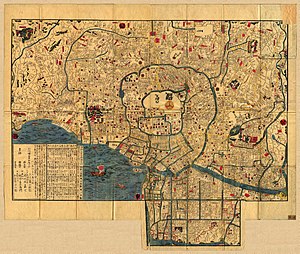
Edo (Japan)
Kort over Edo i 1840'erne
Edo var indtil 1868 navnet på Tokyo i Japan. Edo har givet navn til Edo-perioden, idet den var den reelle hovedstad i denne periode, uanset at kejseren residerede i Kyoto.